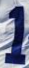
Number: 1